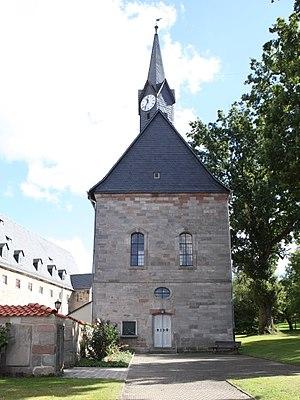
L’abbaye de Mönchröden est une ancienne abbaye bénédictine à Mönchröden, quartier de Rödental, dans le Land de Bavière et le diocèse de Wurtzbourg.